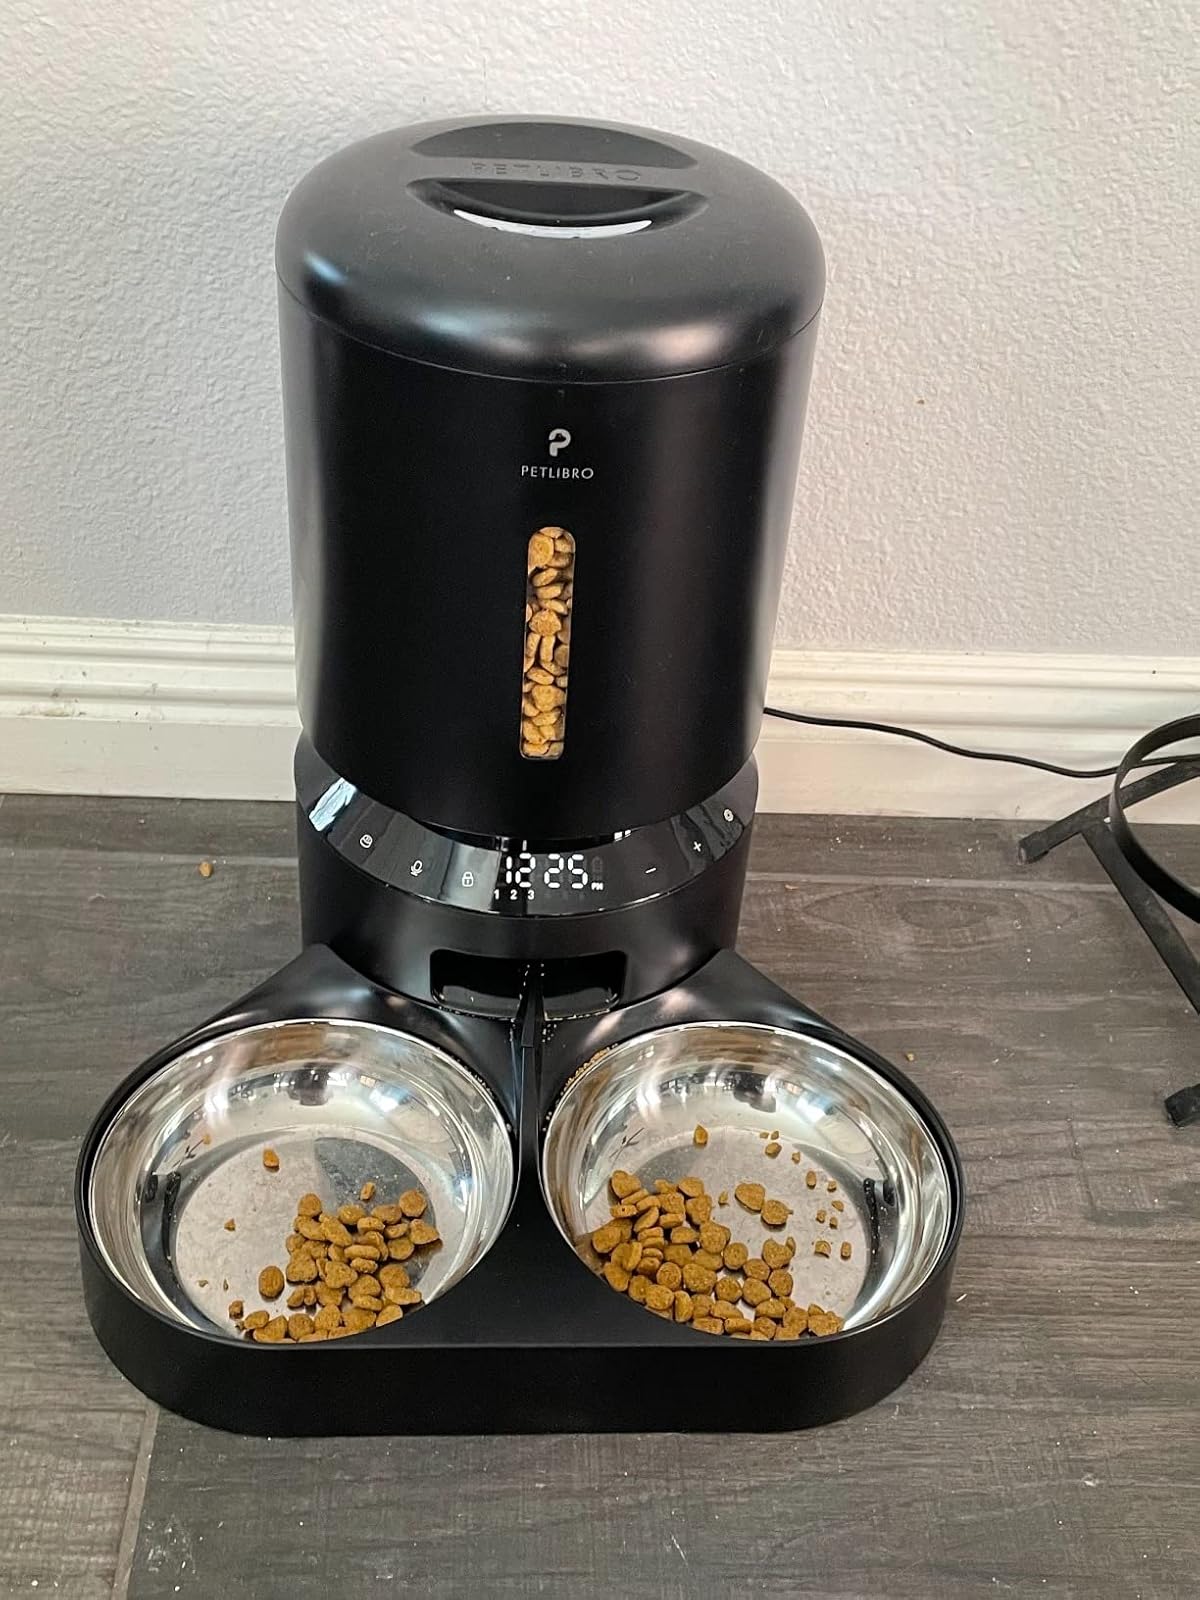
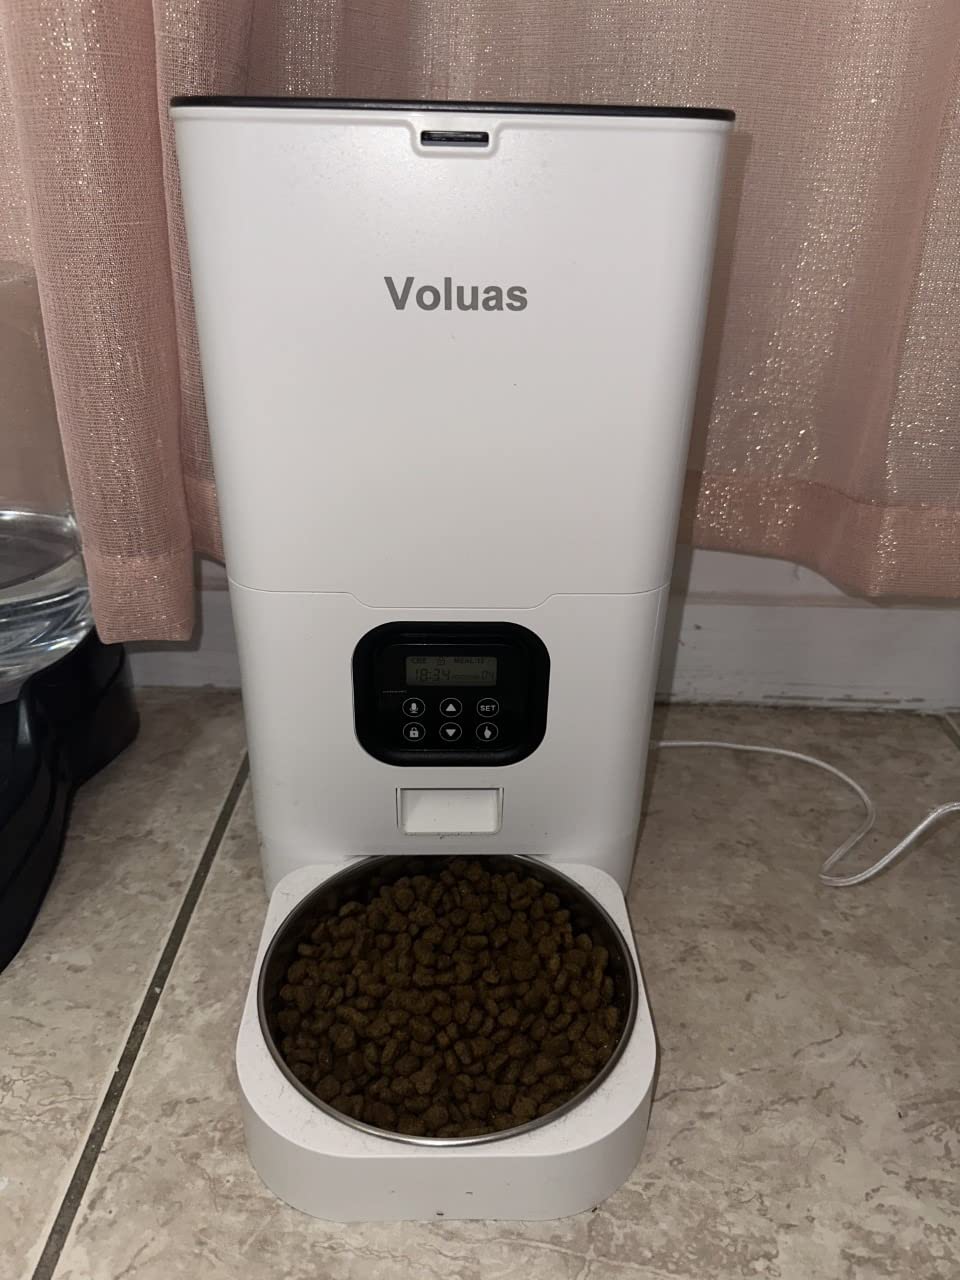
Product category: items_feeder
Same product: no